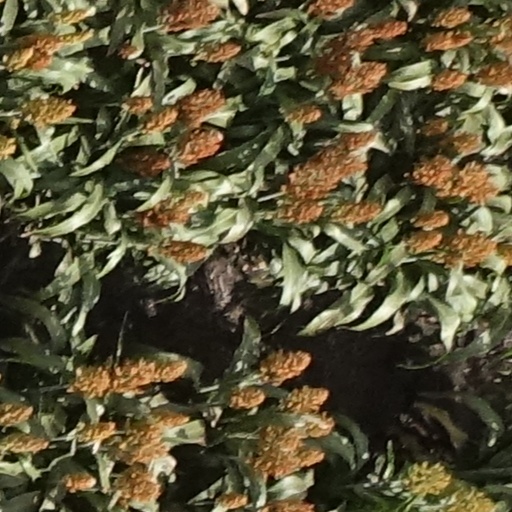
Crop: sorghum